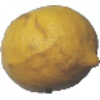
Label: lemon